Aria Montgomery

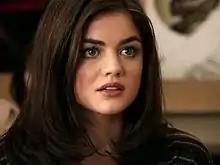
Lucy Hale as Aria Montgomery in the television series.

Aria Marie Fitz (ńee Montgomery) is a fictional character in the "Pretty Little Liars" franchise created by American author Sara Shepard. Described as an “alternative” and artsy teen, the franchise revolves around Aria and her three best friends (Spencer Hastings, Hanna Marin and Emily Fields) being blackmailed, stalked and tortured by an anonymous identity known as “A” after the disappearance of their friend Alison DiLaurentis.